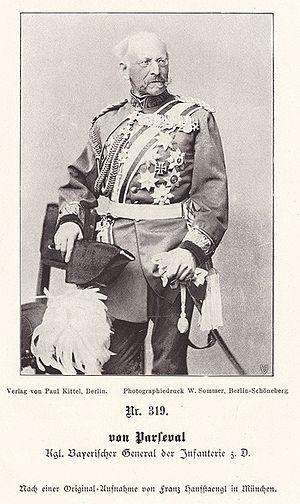
La famille de Parseval est une famille subsistante de la noblesse française, originaire du Perche, puis établie à Paris, anoblie par la charge de conseiller secrétaire du roi. Elle a formé plusieurs branches dont l'une s'est établie en Bavière après la Révolution française de 1789.